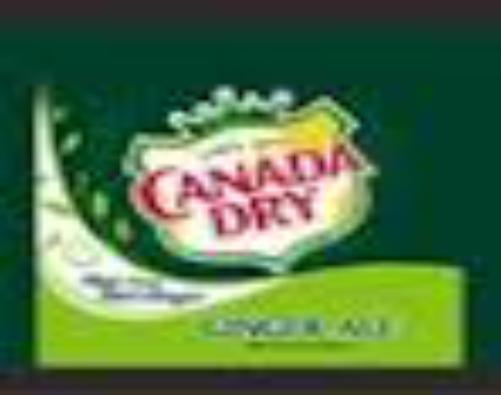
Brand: Canada Dry
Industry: Food